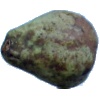
Label: Pear Stone 1